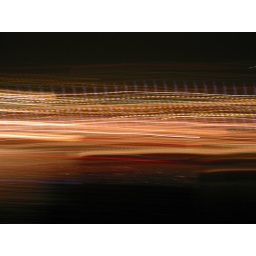
Christmas ships flying by